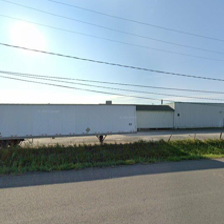
Label: streetView